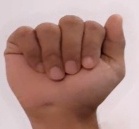
ASL sign: A